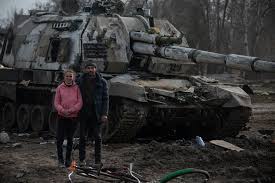
Label: Self Propelled Artillery